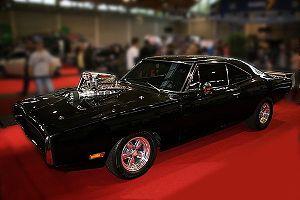
Fast and Furious ou Rapides et Dangereux au Québec est un film américano-allemand réalisé par Rob Cohen sorti en 2001. Il s'agit du premier film de la saga Fast and Furious.